Lazarus of Aix

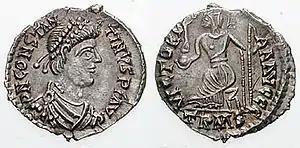

Saint Lazarus of Aix (d. 441) was the first verifiable bishop of Aix-en-Provence, in France. He was appointed to his bishopric by the usurper emperor Constantine III in 408, and stripped of his office after Constantine was deposed by the future Constantius III in 411. Together with Heros of Arles, who had likewise been appointed by Constantine and deposed by Constantius, he then spent several years in Palestine before returning to Marseille, where he died on 3 August 441.